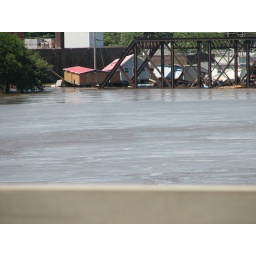
House boats against bridge